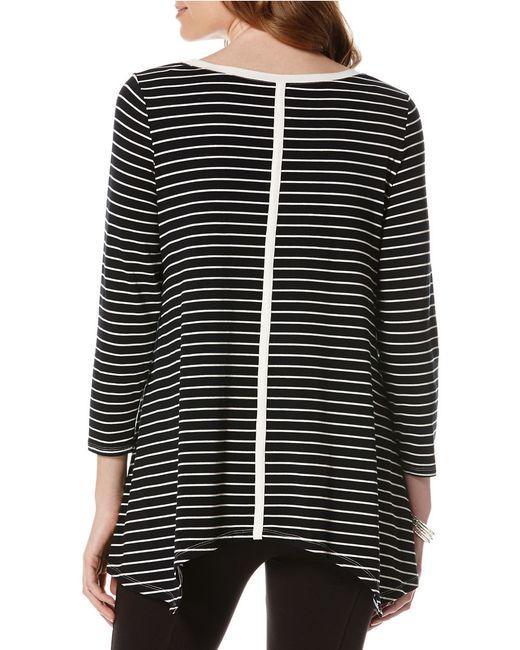
Gestreiftes Tunika-Top-T-Shirt mit hohem, niedrigem, lockerem Muster für Damen